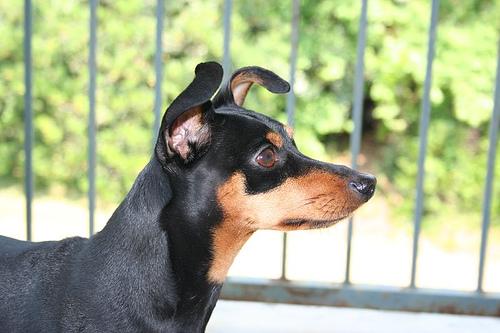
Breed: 561-n000127-miniature_pinscher